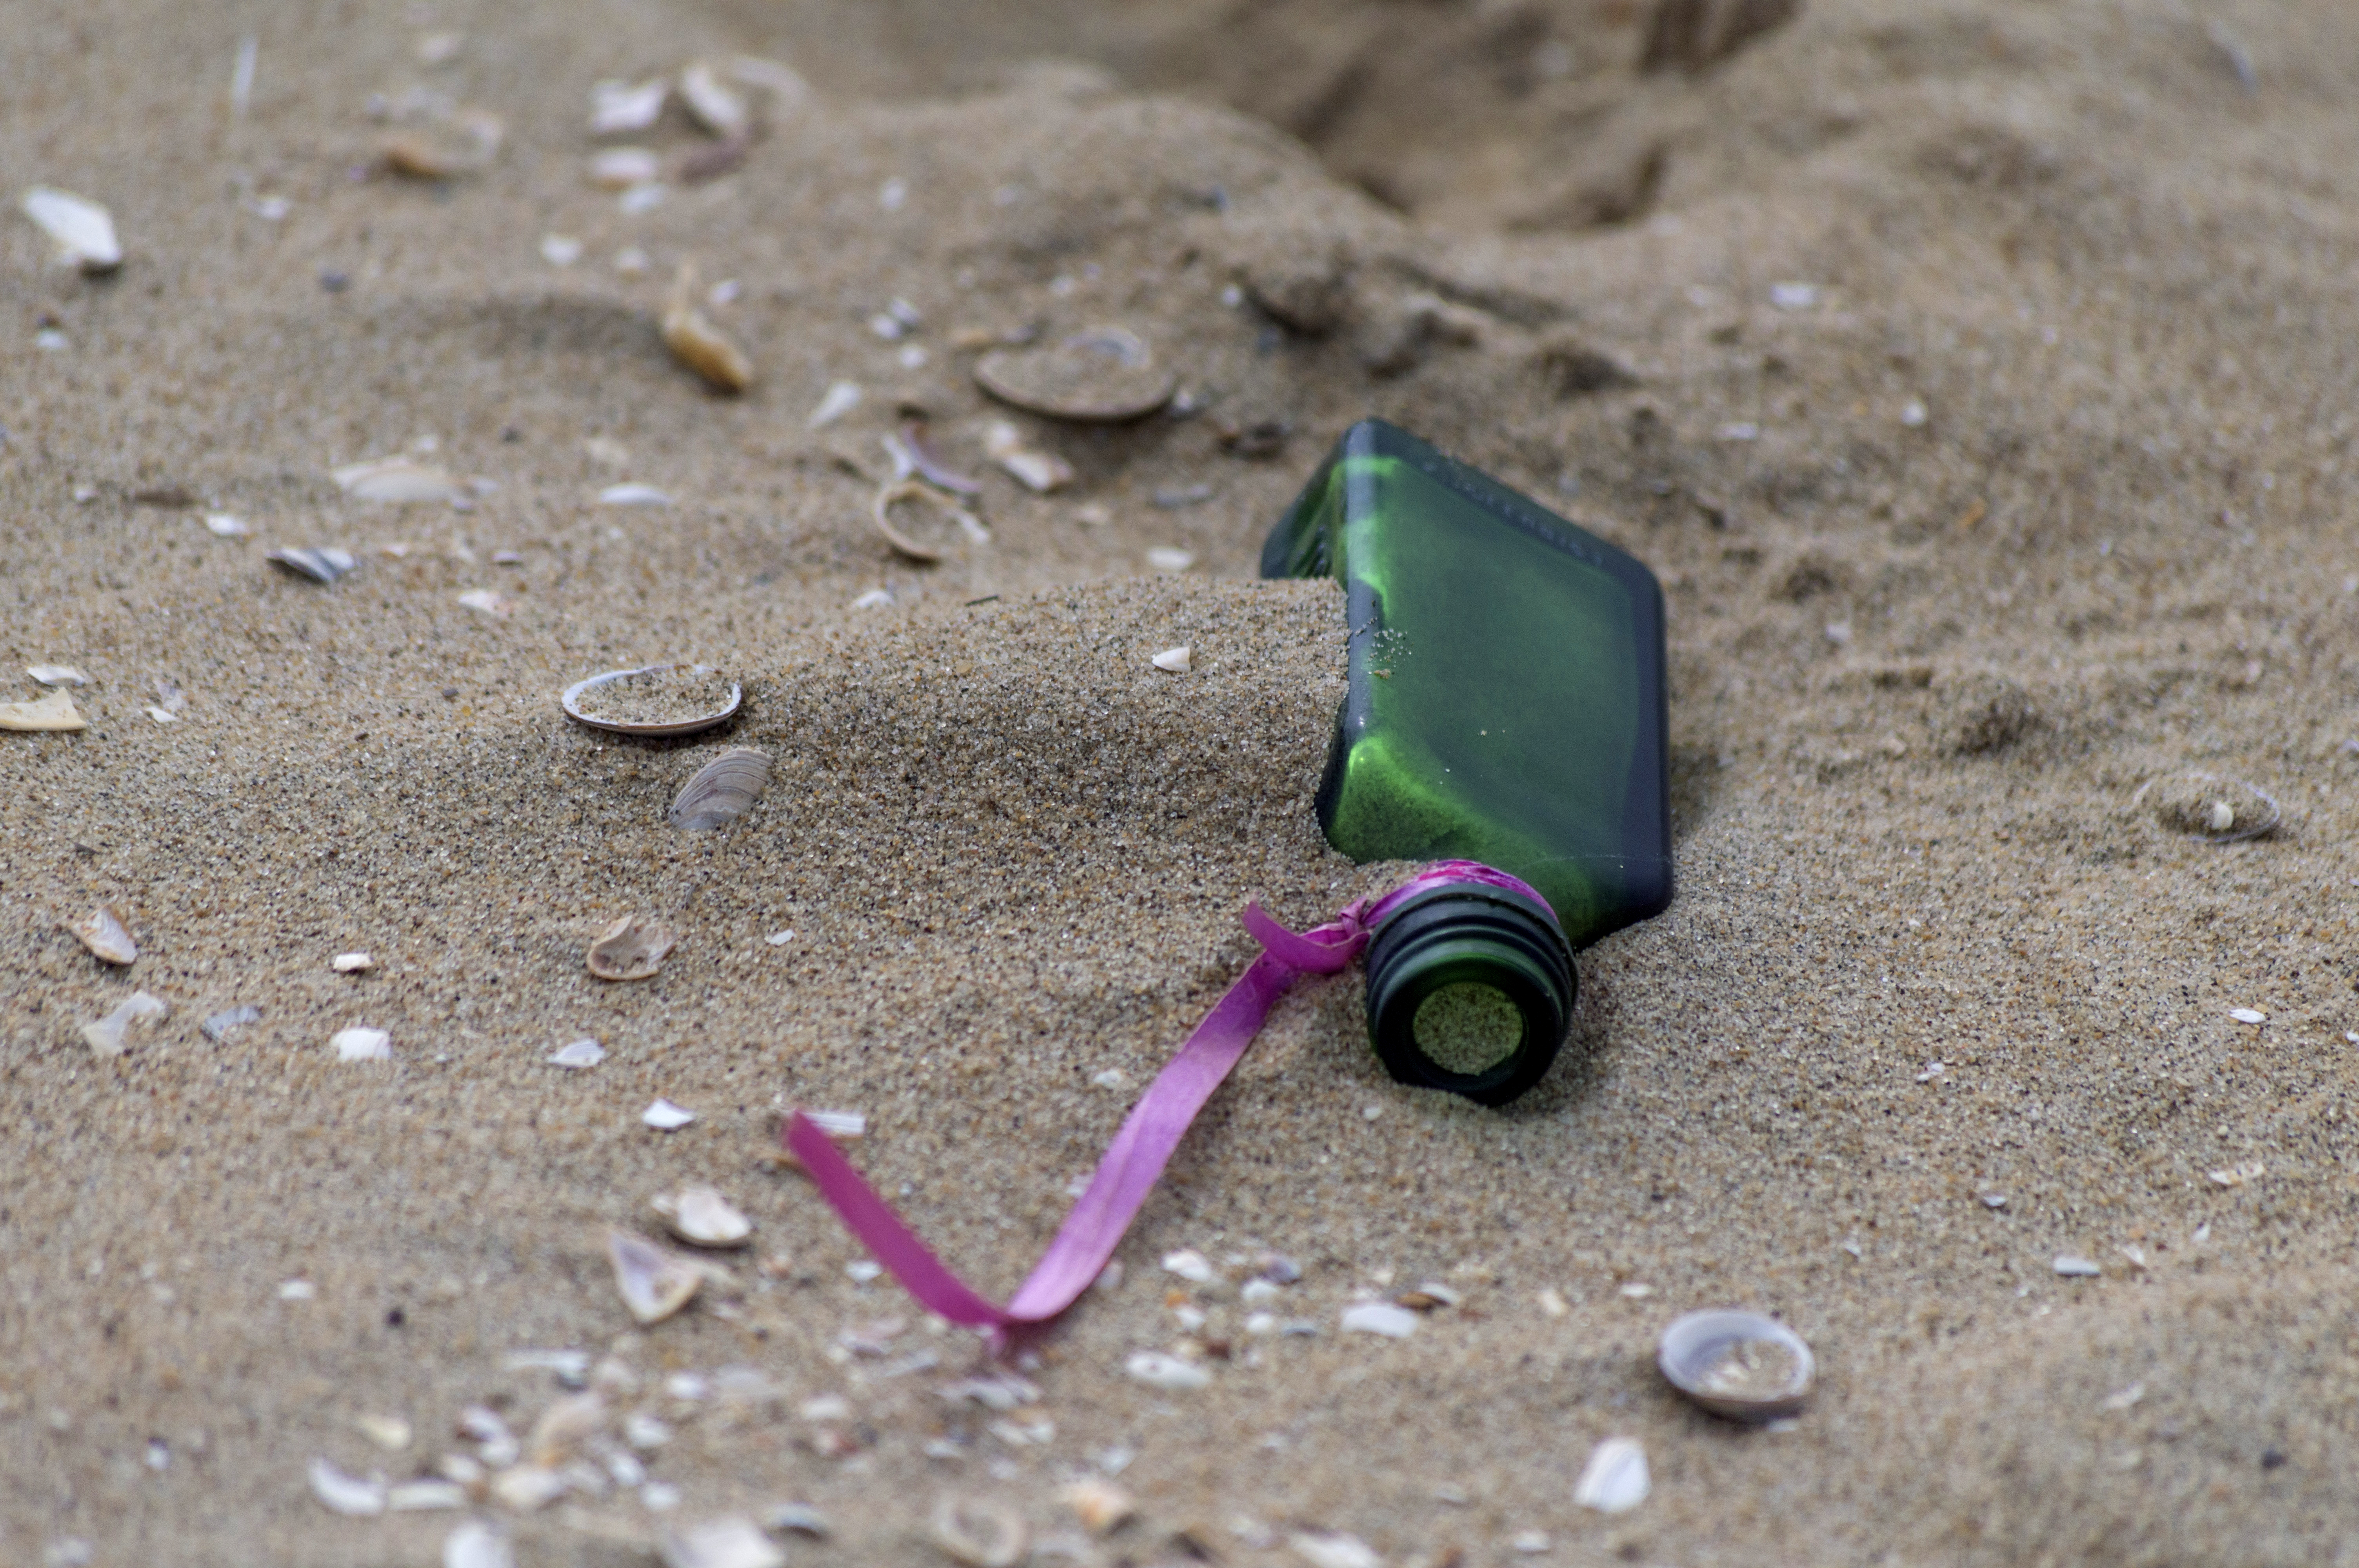
hand, beach, sea, coast, water, outdoor, sand, sky, photo, green, soil, bottle, nikon, material, holland, nederland, strand, scheveningen, denhaag, netherlands, dutch, outdoorphotography, picture, photograph, fotos, foto, urbanphotography, paulvandevelde, pdvandevelde, padagudaloma, dordrecht, nederlandinfotos, urbanfotografie, pvdvfotografie, pdvandeveldedordrecht, nederlandsefotografie, dutchphotogaraphy, totallydutch, fotografienederland, hollandsefotografie, fotografieholland, macro photography, fles, flessenpost, mailinabottle, bottlespost